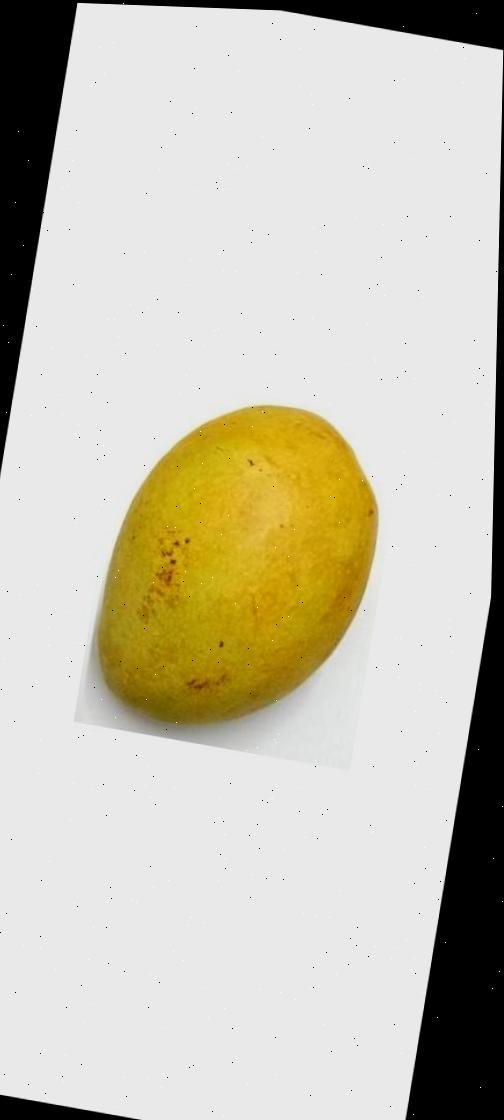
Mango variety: Bari-11